Skanderbeg's Italian expedition

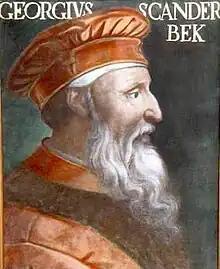
A portrait of Skanderbeg, the ruler of Albania who led a war against the Ottoman Empire.

On 27 June 1458, Alfonso V of Aragon, Skanderbeg's most important and helpful ally after the stipulation of the Treaty of Gaeta, died. In 1448, as a gesture of friendship with Alfonso, Skanderbeg sent a detachment of Albanian troops commanded by General Demetrios Reres to Crotone to quell a rebellion against Alfonso. The next year, many of these men were allowed to settle four villages in Sicily which Alfonso controlled. Upon hearing of his ally's death, Skanderbeg sent emissaries to the new King of Naples, Ferdinand I, to give condolence for his father's death, but also to congratulate him on his accession to the throne of Naples. The succession was not without turbulence, however: René d'Anjou laid claim to the throne since his family had controlled Naples before Aragon had taken control of it, and also because Ferdinand was Alfonso's illegitimate son. The Southern Italian nobility, many of Angevin background, supported René d'Anjou over the Aragonese Ferdinand. Among them was Giovanni Antonio del Balzo Orsini, the Prince of Taranto, and Jacopo Piccinino, a famed "condottieri" who had been invited by the Angevins. Francisco Sforza, the Duke of Milan, who was wary of a French presence in Italy, sided with Ferdinand and sent his nephew, Alessandro Sforza, to command his army in southern Italy. Pope Calixtus, a Spaniard who wished to see his compatriot in control of Naples, was in no position to help the weak Ferdinand, so he turned to Skanderbeg for help. However, by that time, Piccinino and his men had conquered all of southern Italy except Naples, Capua, Aversa, Gaeta, Troia, and Barletta, where Ferdinand was besieged.